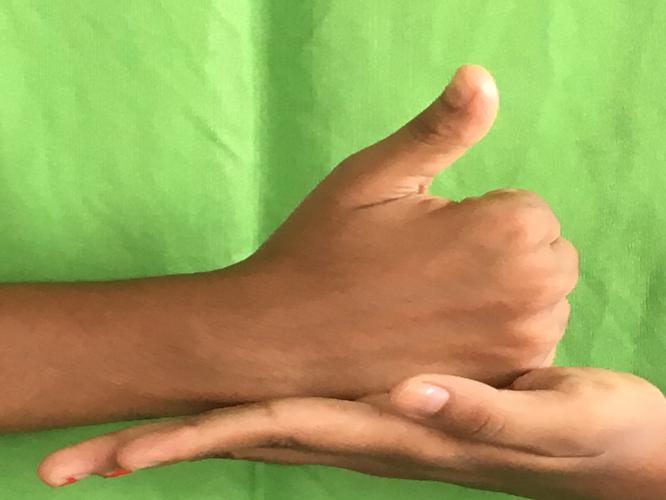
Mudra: Shivalinga
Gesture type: double_hand